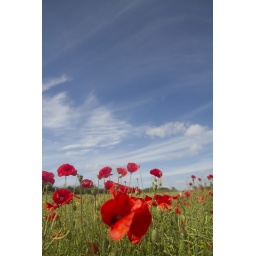
There's a field near our house that is just packed with poppies.